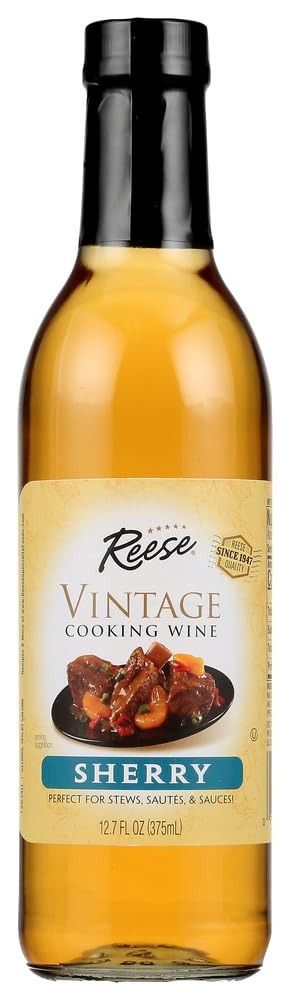
Item Name: Reese Sherry Cook Wine (6x12.7oz ) by Reese
Value: 1.0
Unit: Count

Price: 25.65